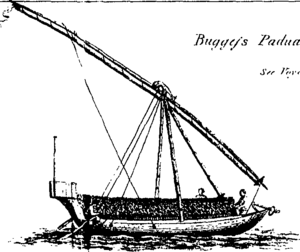
Les Bugis, ou Ugi en langue bugis, sont un peuple de la province indonésienne de Sulawesi du Sud dans l'île de Célèbes.
Le padewakang est un type de voilier traditionnel du sud de l'île de Sulawesi en Indonésie, à un ou deux mâts gréés en voile tanja, utilisé pour la pêche et le commerce jusqu'au début du XXᵉ siècle.